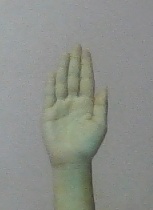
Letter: seen